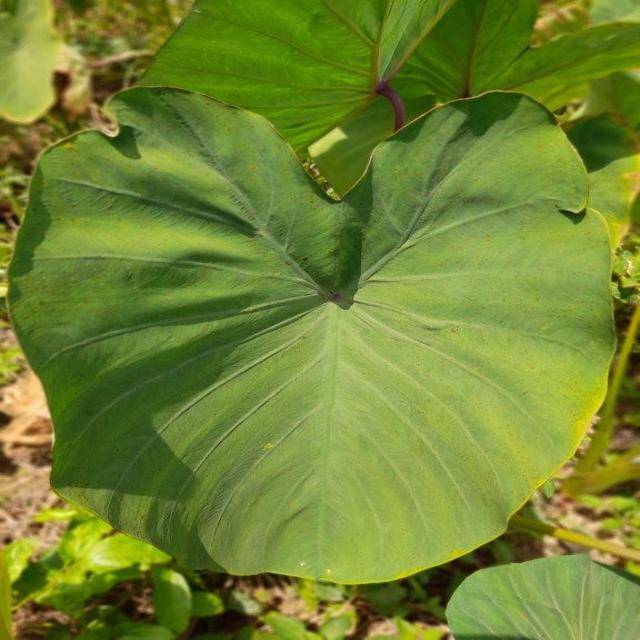
Label: Healthy